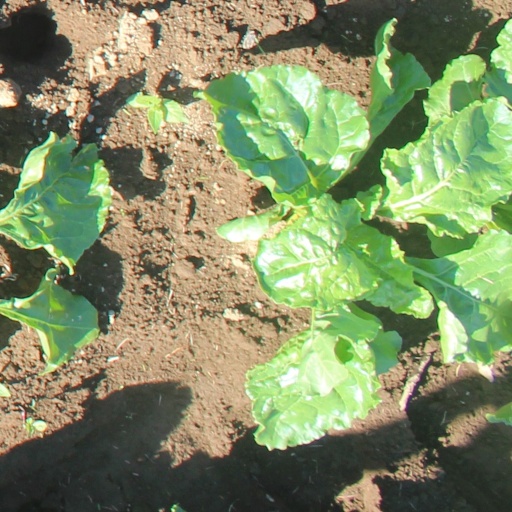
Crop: sugar beet